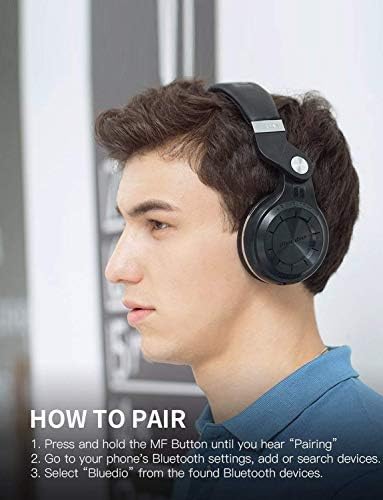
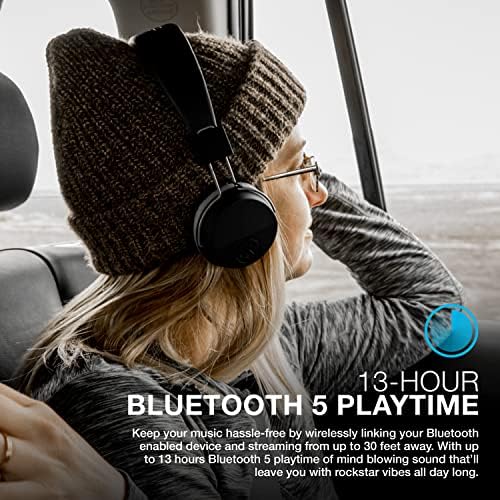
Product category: headphones
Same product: no